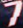
Number: 7